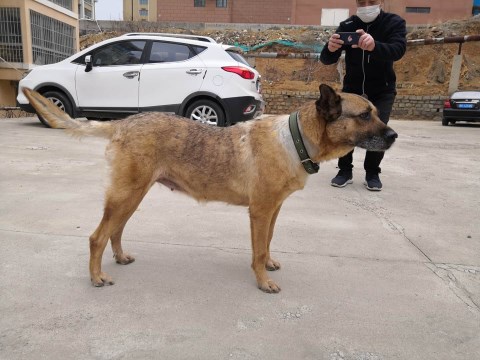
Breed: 3336-n000121-chinese_rural_dog